Joey Dunlop

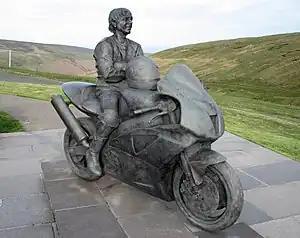
Statue on the TT course

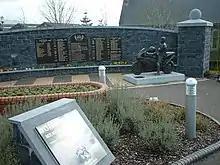
Memorial at the Joey and Robert Dunlop Memorial Gardens, Ballymoney, Northern Ireland

The most successful overall rider at the annual TT races is awarded the "Joey Dunlop Cup". A memorial statue was erected in his home town of Ballymoney. On the Isle of Man, a statue of Dunlop astride a Honda overlooks the Bungalow Bend at Snaefell and the 26th Milestone area of the TT course was named "Joey's". A memorial stone was installed at the crash site in Tallinn as well. Irish publishers "The O'Brien Press" produced a full-colour pictorial tribute to Dunlop following his death. Northern Ireland band Therapy? recorded a song in memory of Dunlop, called "Joey"; it appeared on the album "Shameless", released in 2001.